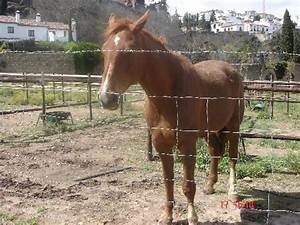
Label: horse